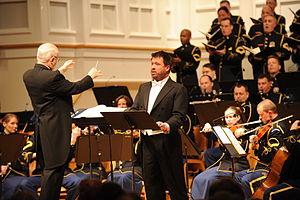
David Daniels est un contreténor américain né le 12 mars 1966 à Spartanburg en Caroline du Sud, ses parents étaient tous les deux professeurs de chant.